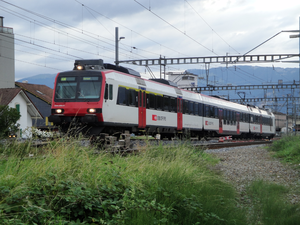
Cette rame RBDe 560 DO ""Domino"" vient de sortir de la gare d'Yverdon-les-Bains (Vaud, Suisse) pour se rendre à son terminus, Romont (Fribourg, Suisse) en passant par Payerne (Fribourg, Suisse)"
Le terme Regio désigne un produit ferroviaire suisse appelé autrefois train régional, qui désigne un train à vocation de desserte régionale avec arrêts fréquents et en général à toutes les stations. Il dispose d'une 2ᵉ classe et parfois d'une 1ʳᵉ classe.
Le RER Vaud est le réseau ferroviaire régional du canton de Vaud.
La ligne de la Broye transversale est une ligne ferroviaire des Chemins de fer fédéraux en Suisse mise en service le 25 août 1876 par les chemins de fer de la Suisse Occidentale qui relie la gare d'Yverdon à celle de Fribourg.